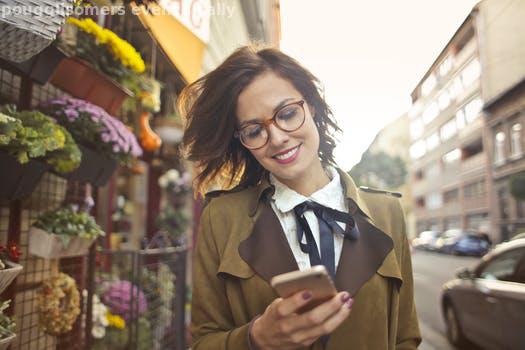
Label: Watermark